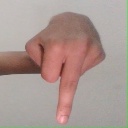
अक्षर: प